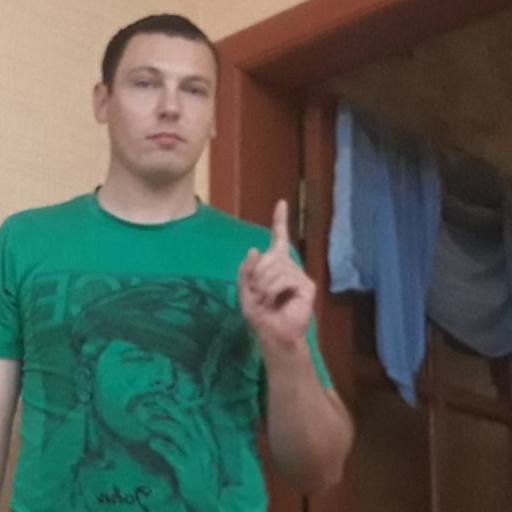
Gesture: one